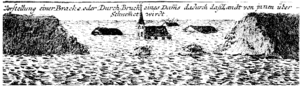
Stormflod
Stormfloden i 1700-tallet
En stormflod er en oversvømmelse forårsaget af, at kraftig vind presser store vandmasser fra havet og ind over land. Stormflod forekommer hyppigst i lave marskområder som Vadehavet og i fjorde, hvor vinden kan presse vandet ind, uden at det har mulighed for at komme ud igen. Stormflod opstår ofte i forbindelse med storm og springflod, men det er ikke altid tilfældet.